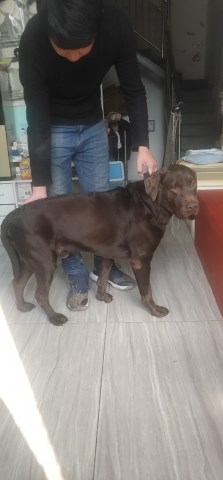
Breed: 3580-n000122-Labrador_retriever